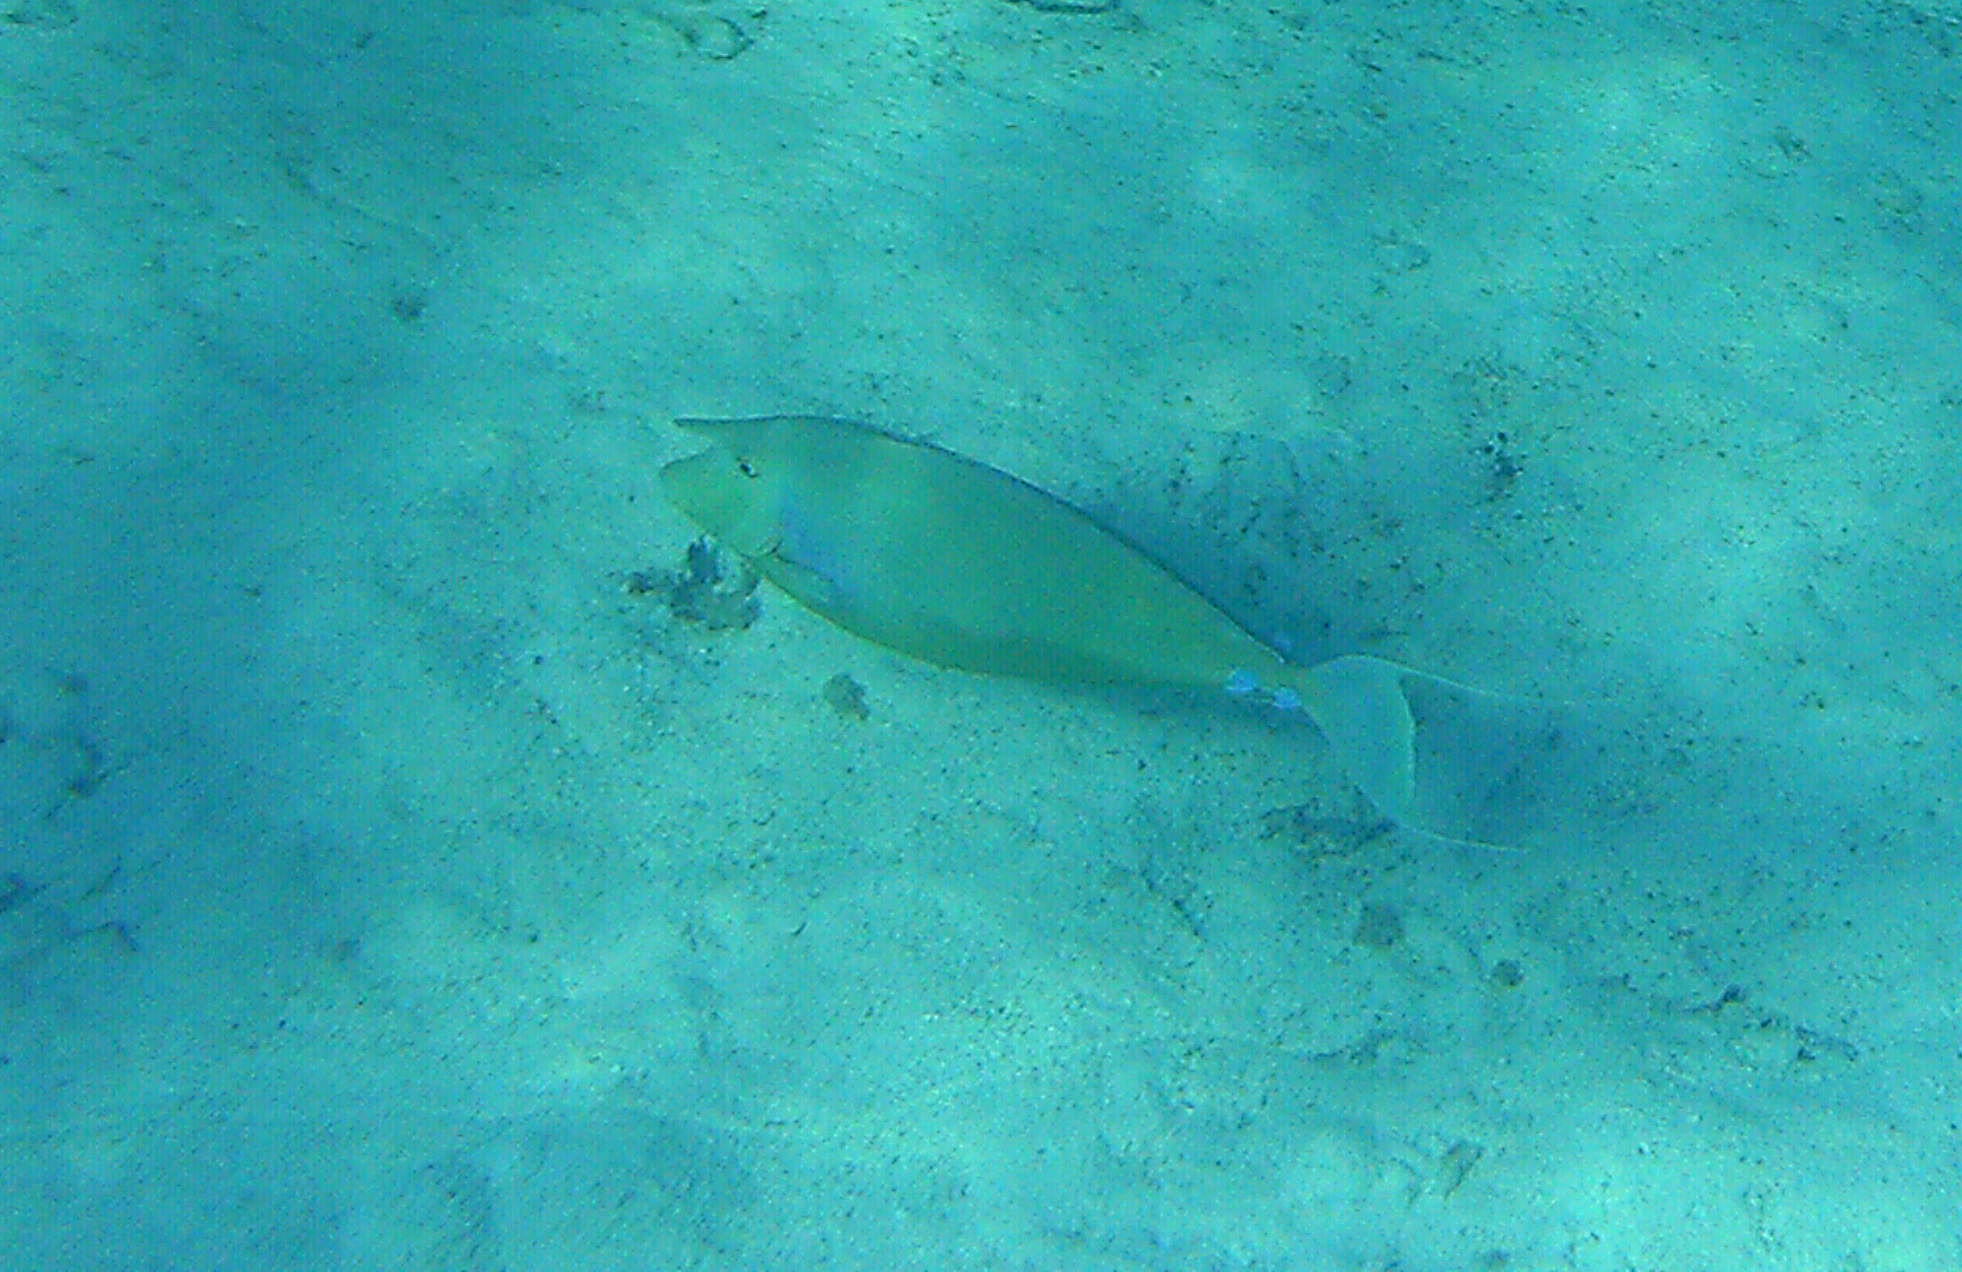
Naso unicornis (Bluespine Unicornfish)